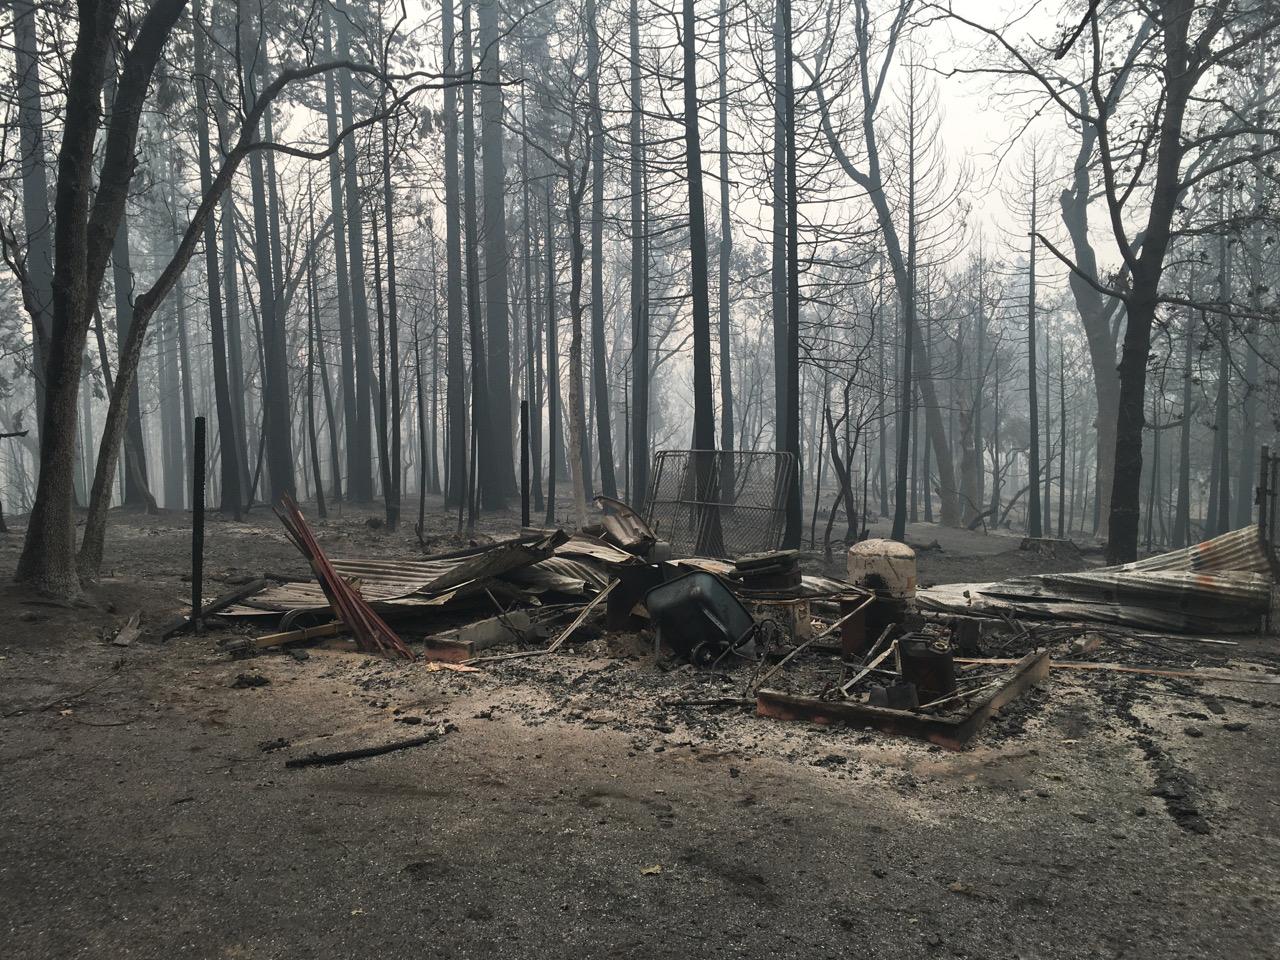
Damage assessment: destroyed